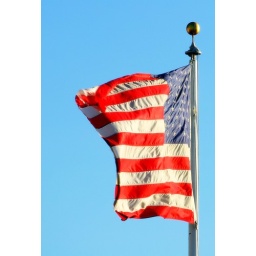
The American Flag, proud against the clear blue sky, wavering toward us in the breeze.